Malaysia International Trade and Exhibition Centre

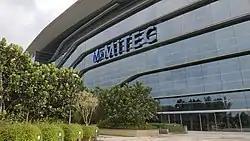
MITEC in April 2020

The Malaysia International Trade and Exhibition Centre, often abbreviated as MITEC, is the largest trade and exhibition centre of Malaysia located in the suburb of Segambut, Kuala Lumpur. It is situated right next to MATRADE Exhibition and Convention Centre (MECC) and Menara MITI. The centre has a gross floor area of 143,191 square meters (1.5 million square feet), sprawling over a 13.3-acre prime land and a total of 484,376 square meters of exhibit space with ceilings as high as 36 meters making indoor sporting events feasible.